Mark Healey

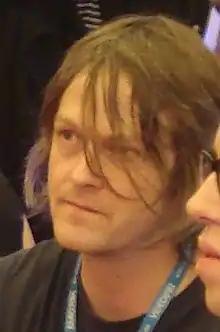
Mark Healey playing a demonstration of LittleBigPlanet in 2007

Mark Healey is a British video game developer from Ipswich, Suffolk. Healey started his career making games for the Commodore 64 home computer – his first published game was "KGB Super Spy" for Codemasters, which led to developing the educational "Fun School" series of games for Europress Software.